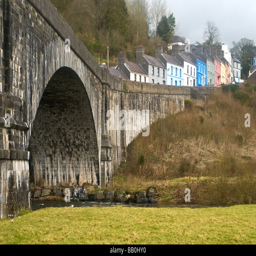
old stone bridge and the colourful houses behind